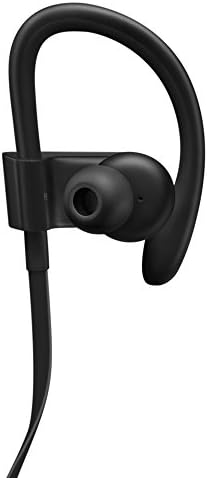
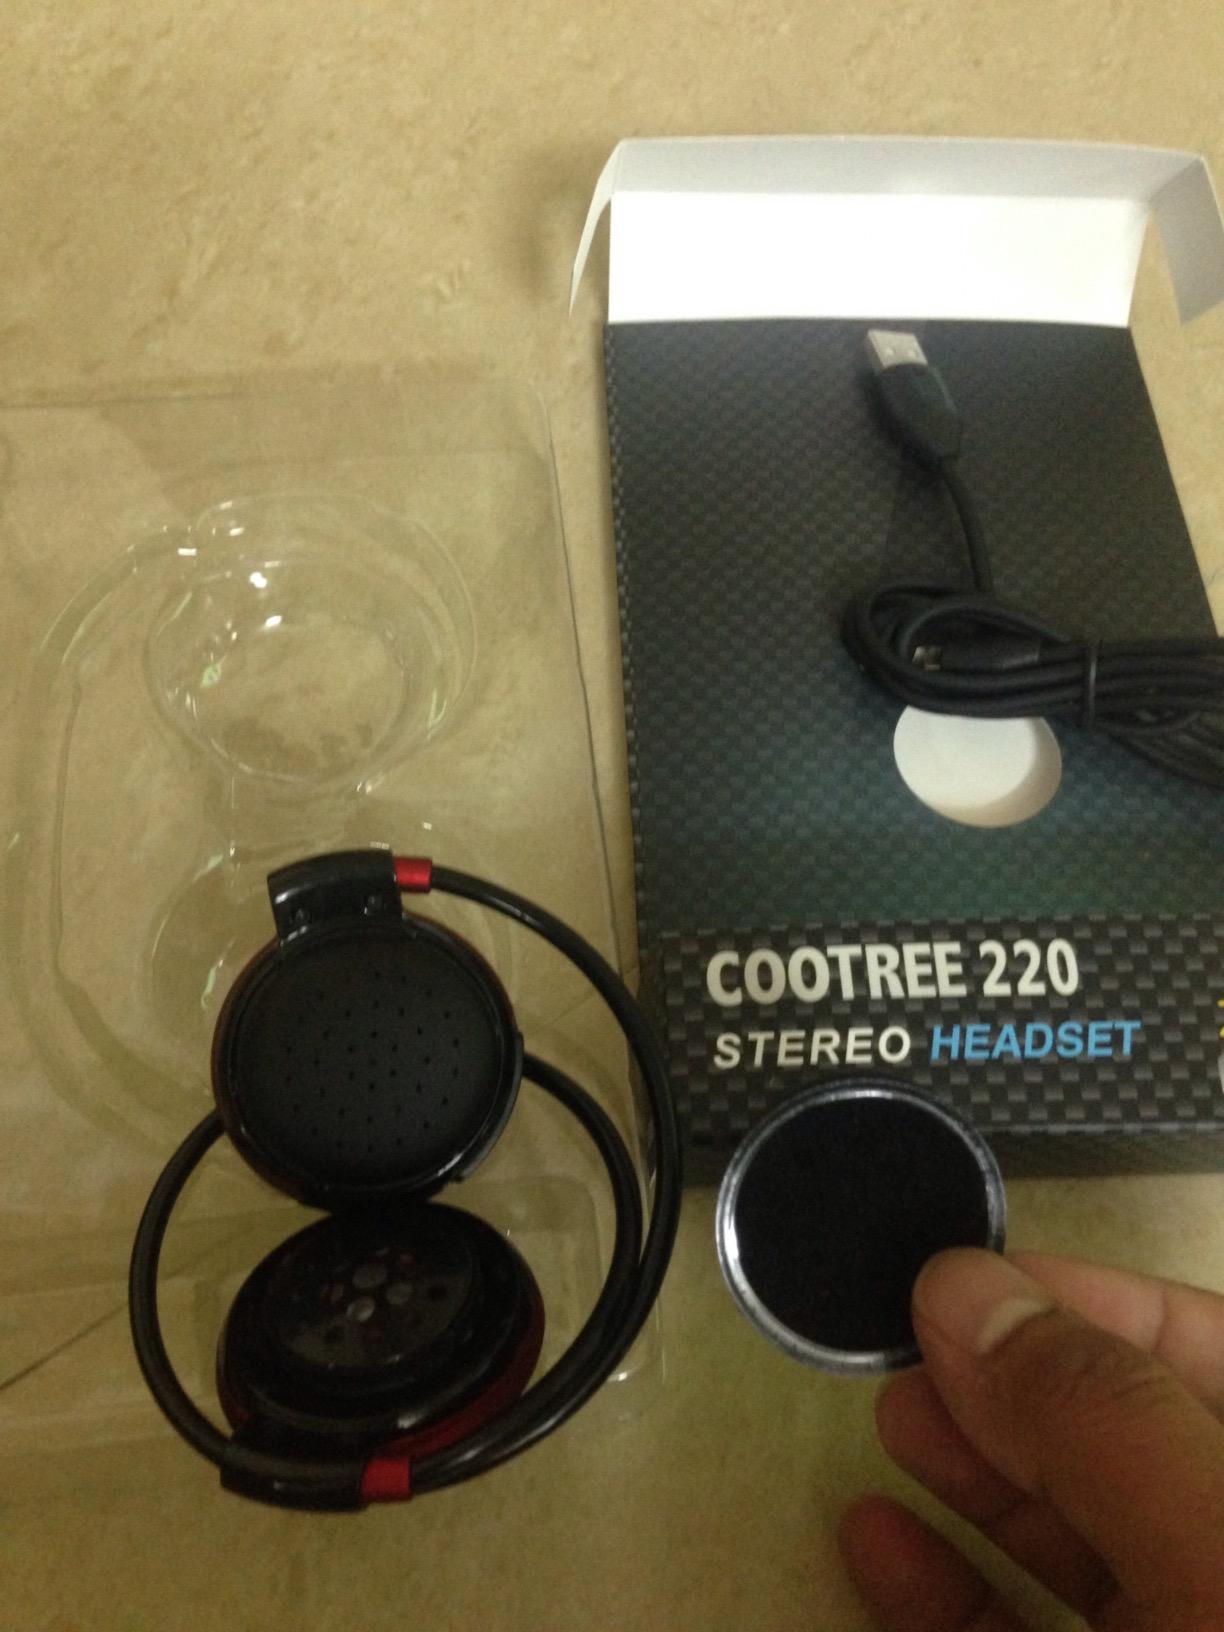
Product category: headphones
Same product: no